Transport in the Dominican Republic

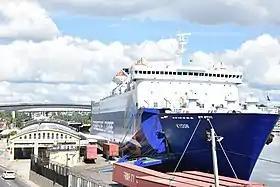
Don diego terminal.

Rail operations are provided by one state-owned operator and several private operators (mainly for sugar mills). There are no rail connections with neighboring Haiti.